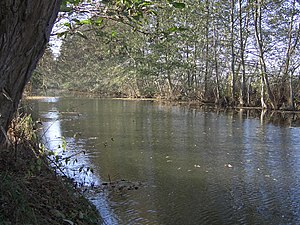
Rhin
Rhin ved Friesack
Rhin er en flod i den tyske delstat Brandenburg. Den er en biflod fra højre til Havel og har en længde på 125 km. Den løber gennem byen Neuruppin og flere søer. Et par kilometer efter Rhinow munder Rhin ud i Havel, cirka 20 km før Havel selv munder ud i Elben.